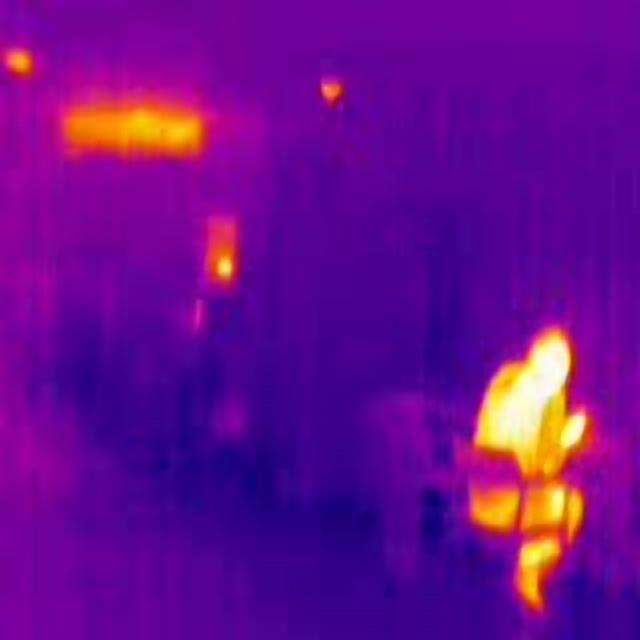
Detected objects:
label: person